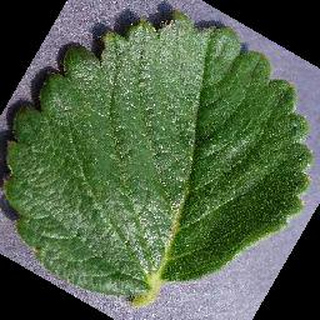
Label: healthy_strawberry